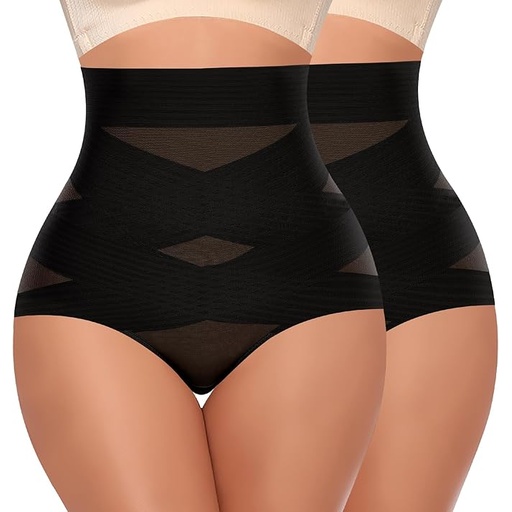
Tummy Control Shapewear Panties for Women High Waisted Body Shaper Slimming Shapewear Underwear Girdle Panty
About This Tummy Control Shapewear Briefs: This under dress shapewear is made from breathable and ultra-soft fabric,comfy to wear all day long. These shaping panties brief is essential in every woman's closet,flatten the tummy slightly, smooth the love handles, and streamline the silhouette in a women's waist slimmer High Waisted Shapewear: This shapewear underwear for women help to hide your muffin top,creating a smooth silhouette.Sleek compression fabric slims in your waist while gently control the tummy and smoothing the back.You need our high waisted shapewear if you need firm control under a form-fitting dress or want to accentuate your figure in some new jeans Comfortable and Breathable: This panty girdle tummy control is sleek, lightweight,smooth,flexible,and all day comfort,soft and cool feelings on your skin when you’re wearing it.This control top underwear is more like your second layer of skin, soft and skin friendly No Rolling Up or Down: Our tummy control underwear for women features a thin brief cut design to ensure they are both comfortable and invisible under your skirts, dresses and jeans.The built-in flexible steel bones design on the side can effectively prevent rolling down and add anti slip silicone strip design to prevent slipping Seamless and Comfortable Fit: The women's shapewear brief is almost invisible under your clothing,no one will ever know you have them on, but they will notice your sexy new curves! The tummy shaper for women will shape your waist perfectly, it suits for all the ladies who wanna stay in shape Overview Fabric type : 78%Nylon 22%Spandex Care instructions : Hand Wash Only Origin : Imported
Brand: Werena
Category: Apparel & Accessories > Clothing > Lingerie > Shapewear > High Waisted Briefs